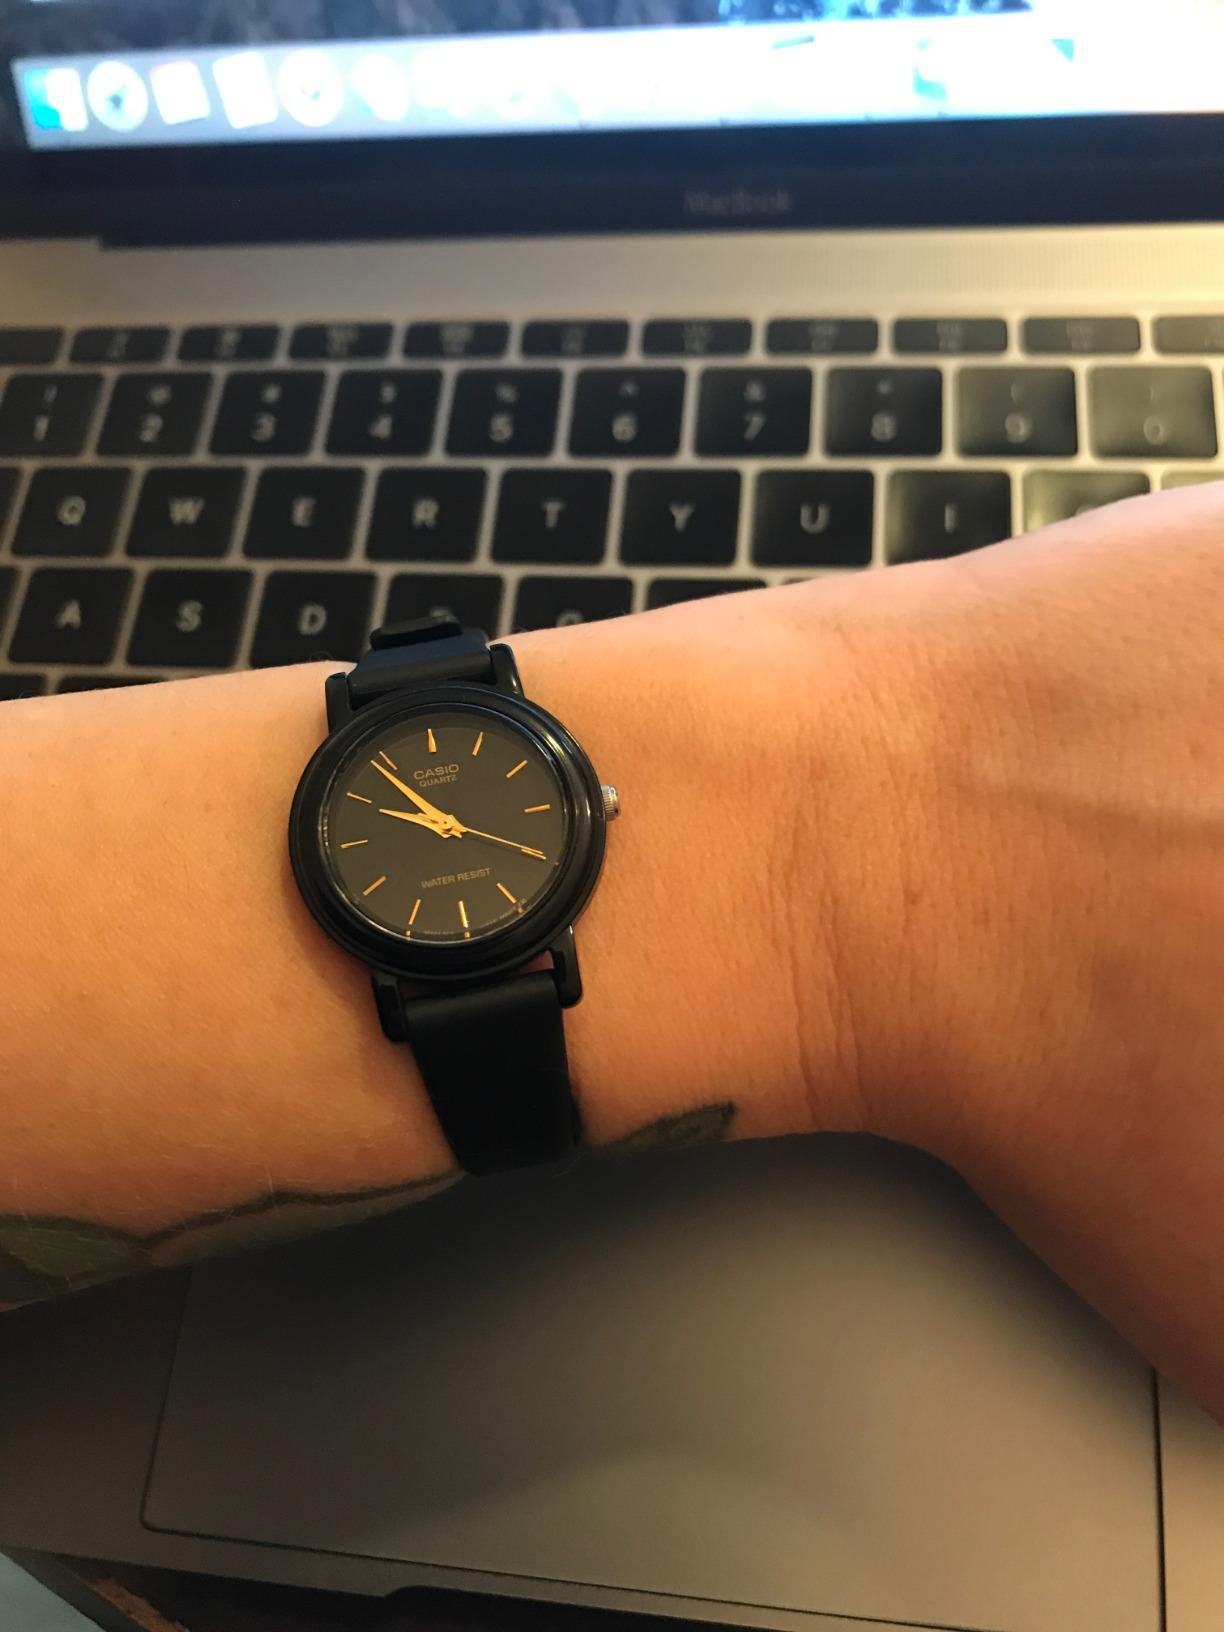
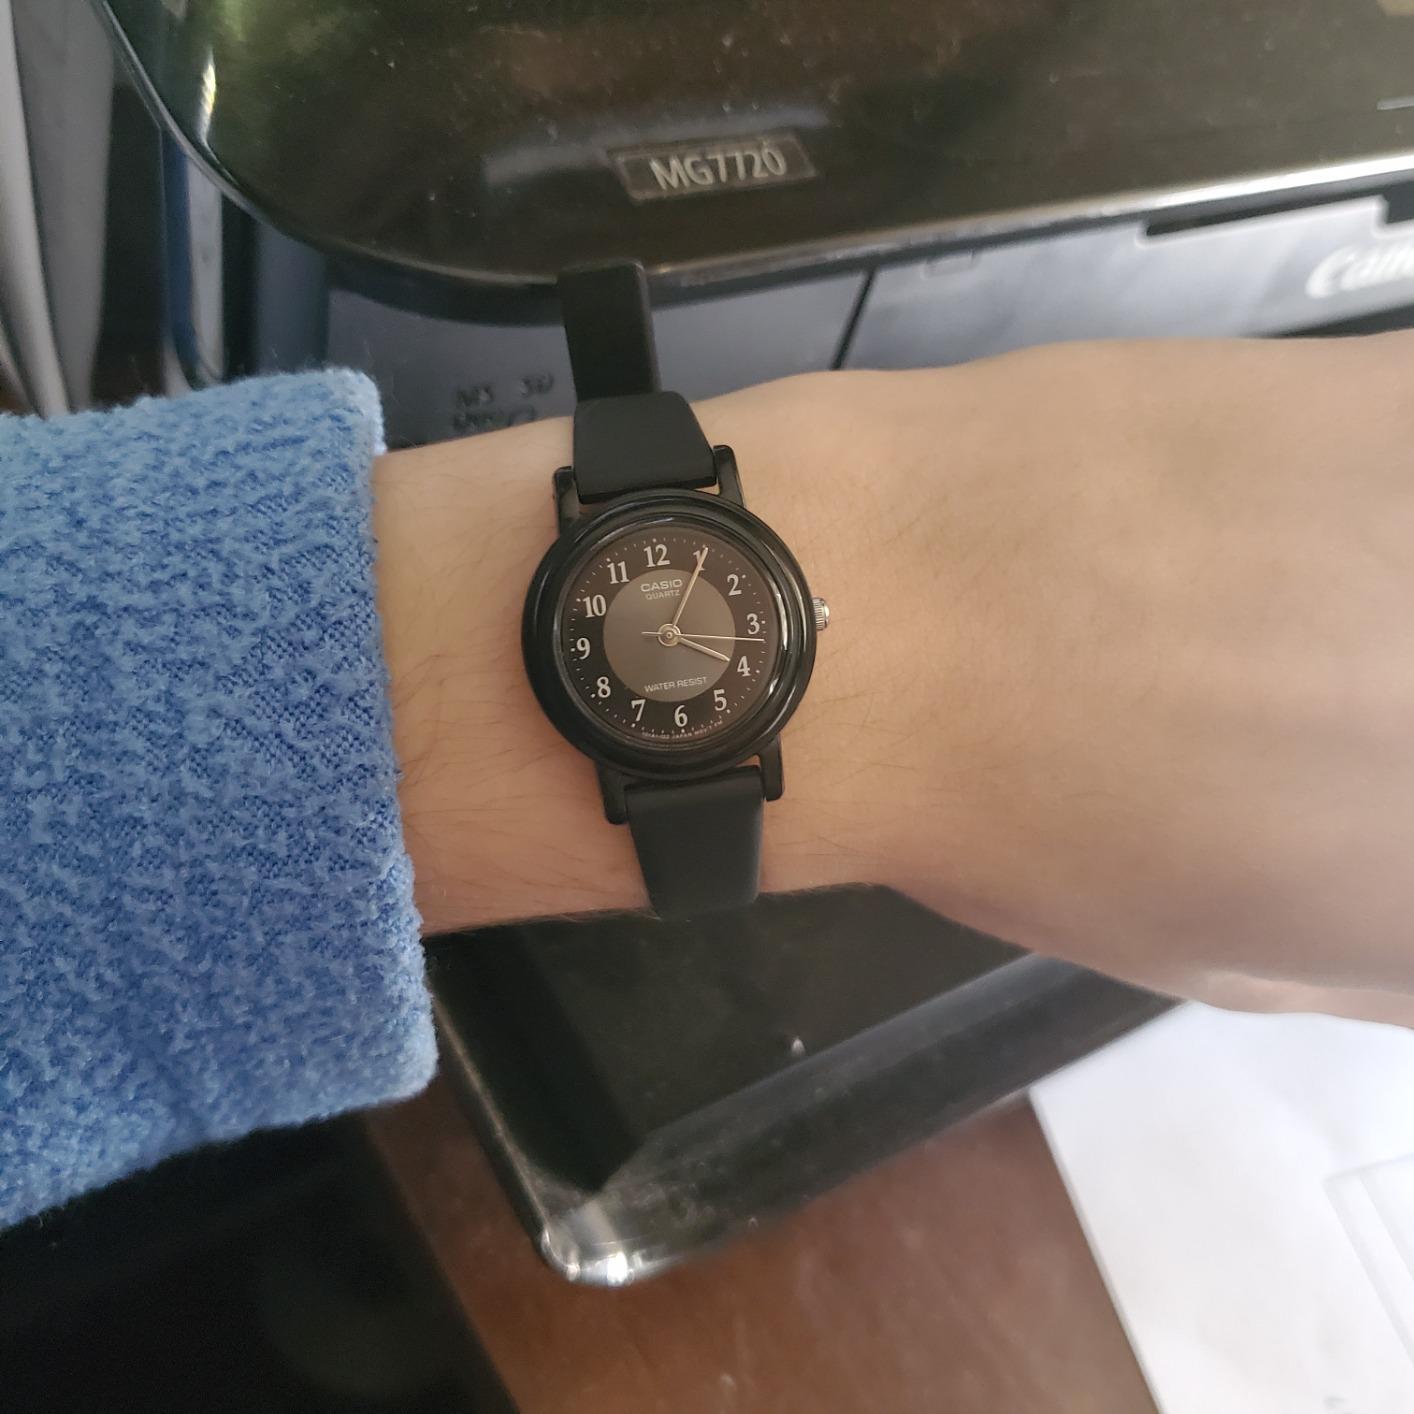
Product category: accessories_watch
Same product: no